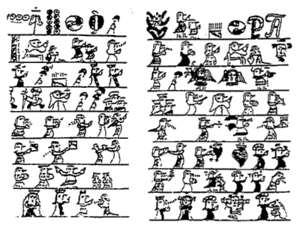
La liste de grottes présentée ci-dessous est un échantillonnage, classé par continent puis par pays ou État, de cavités souterraines naturelles, ayant acquis une relative notoriété du fait de leur fréquentation et/ou de leurs particularités : dimensions, concrétionnement, art rupestre, art mobilier, pratiques rituelles, etc.